1991 Uttarkashi earthquake

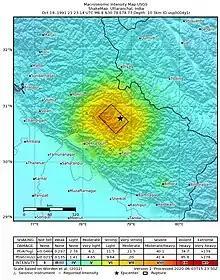
USGS ShakeMap for the event

Scientists from the Indian Institute of Technology Kanpur (IITK) conducted a survey of the affected areas between 27 October and 4 November. Their work revealed that more than 300,000 people in 1,294 villages were affected by the shock. Stone masonry homes (that usually supported heavy roofs) fared badly in areas where high intensity shaking occurred. The United States' National Geophysical Data Center indicates that 7,500 homes were damaged and another 7,500 were destroyed while the IITK report shows that up to 42,400 houses were damaged.